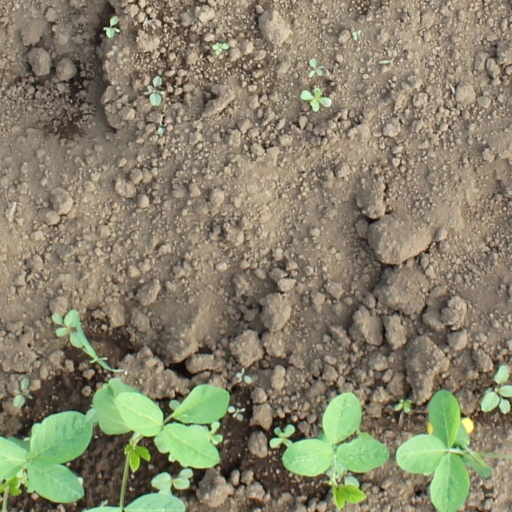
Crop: soybean